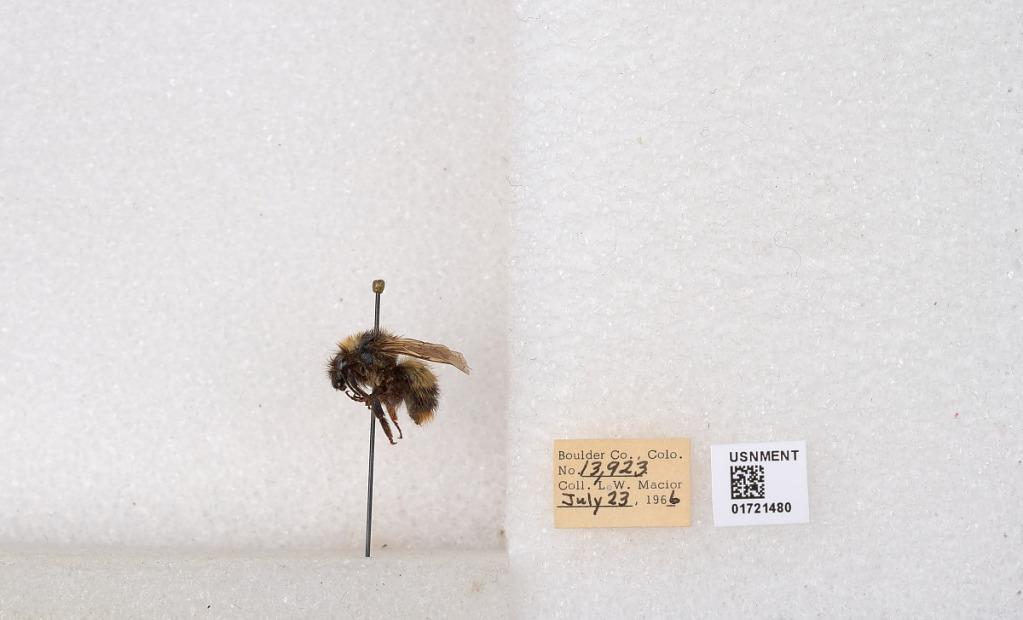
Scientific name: Bombus kirbyellus
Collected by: L. Macior
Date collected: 1966-7-23
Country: United States
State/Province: Colorado
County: Boulder
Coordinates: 40.0925, -105.358